Summit Helicopters

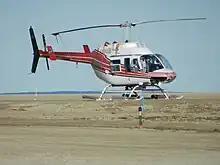
A Bell 206 at Cambridge Bay Airport

Summit Helicopters is a Canadian aviation company that provides charter services throughout remote areas of western and northern Canada as well as the United Kingdom and Indonesia. Summit Helicopters is a member of the Ledcor Group of Companies and is a sister company to Summit Air.